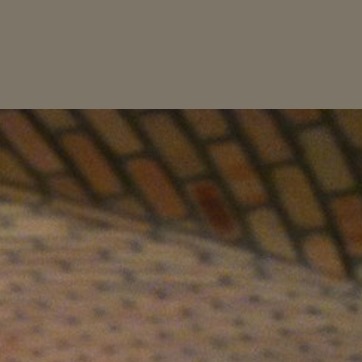
Material: brick